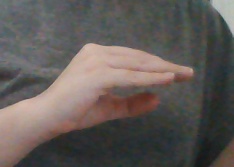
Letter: jeem